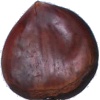
Label: Chestnut 1